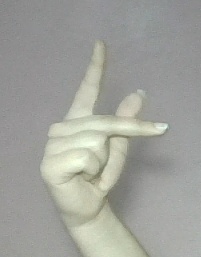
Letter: dha